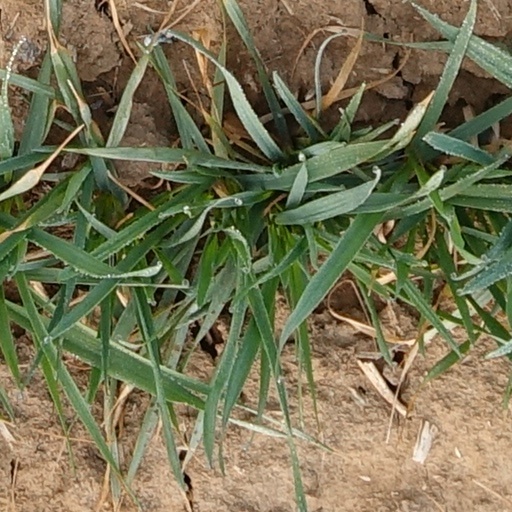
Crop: wheat